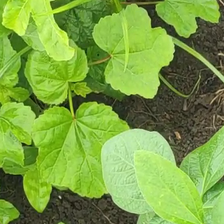
Weed species: Little_Mallow(Malva parviflora)